Red Fićo

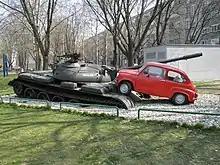
The monument pictured in 2012

The Red Fićo, officially ('Fićo tramples a tank!') is a monument in Osijek, Croatia. It commemorates the destruction of a Zastava 750 car (popularly known in Croatia as the Fićo) by a Yugoslav Army tank at the start of the Croatian War of Independence, an event that became a symbol of Croatian resistance. The monument, unveiled in 2011, depicts a Soviet-made T-55 tank seemingly sinking into the ground while being run over by a red Zastava 750.